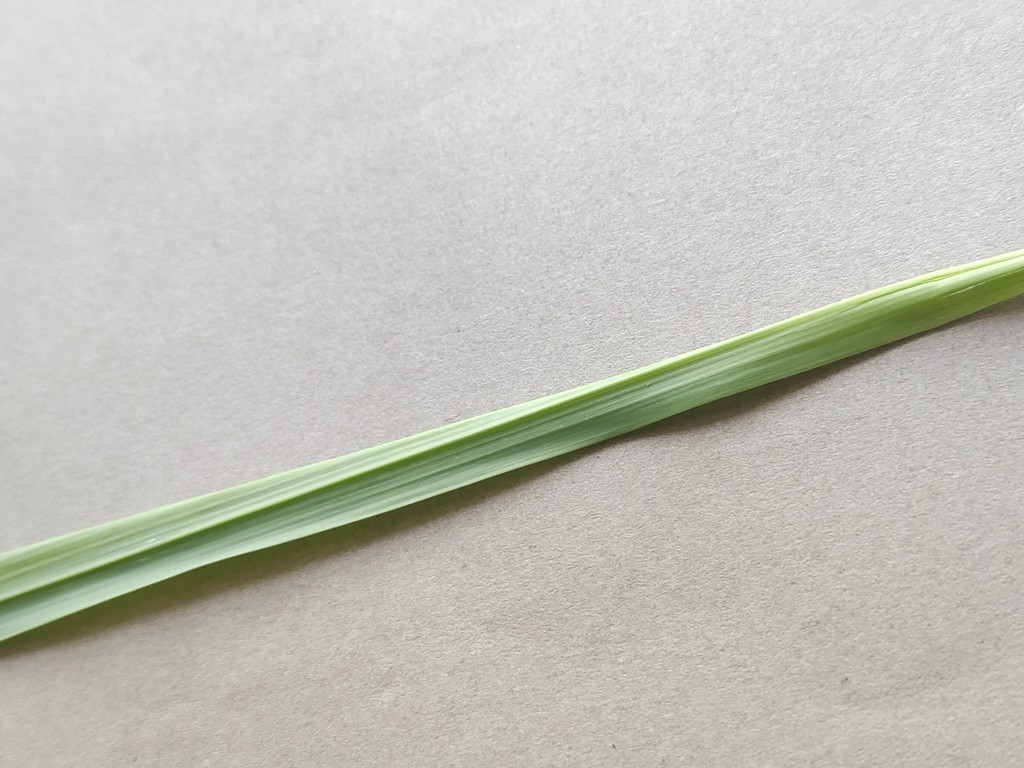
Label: Healthy